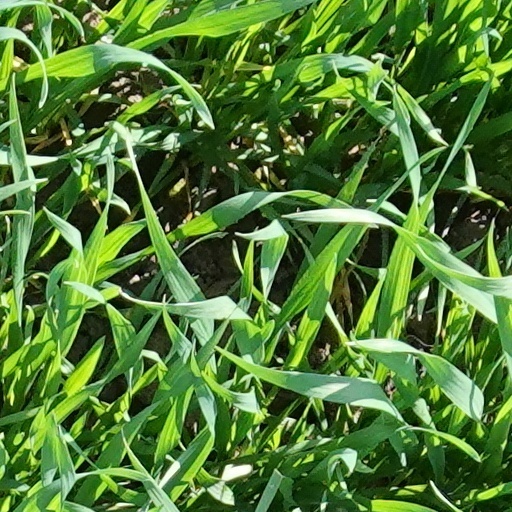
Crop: wheat